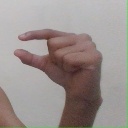
अक्षर: ग